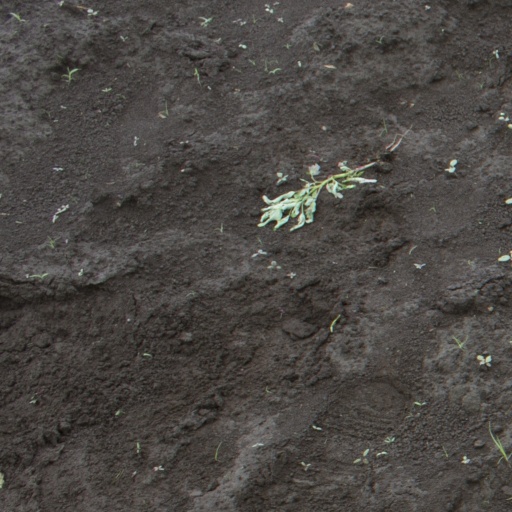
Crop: soybean